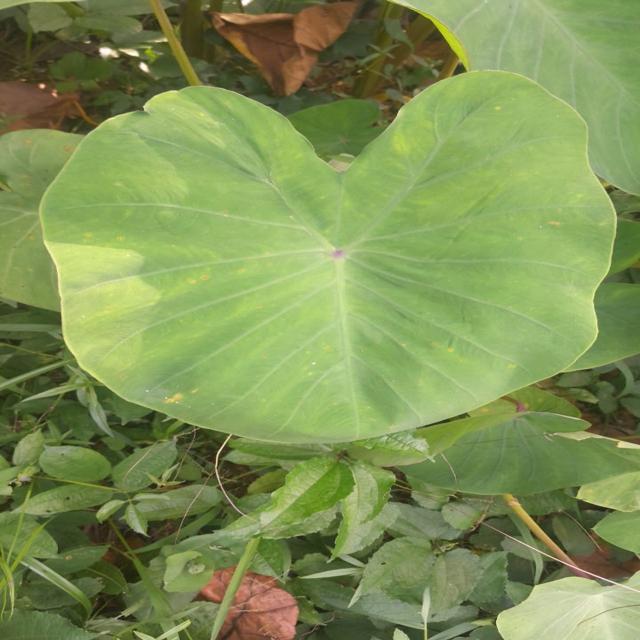
Label: Early_Blight